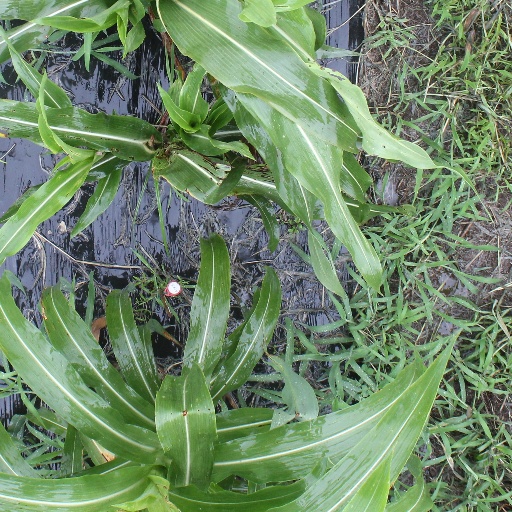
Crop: sorghum